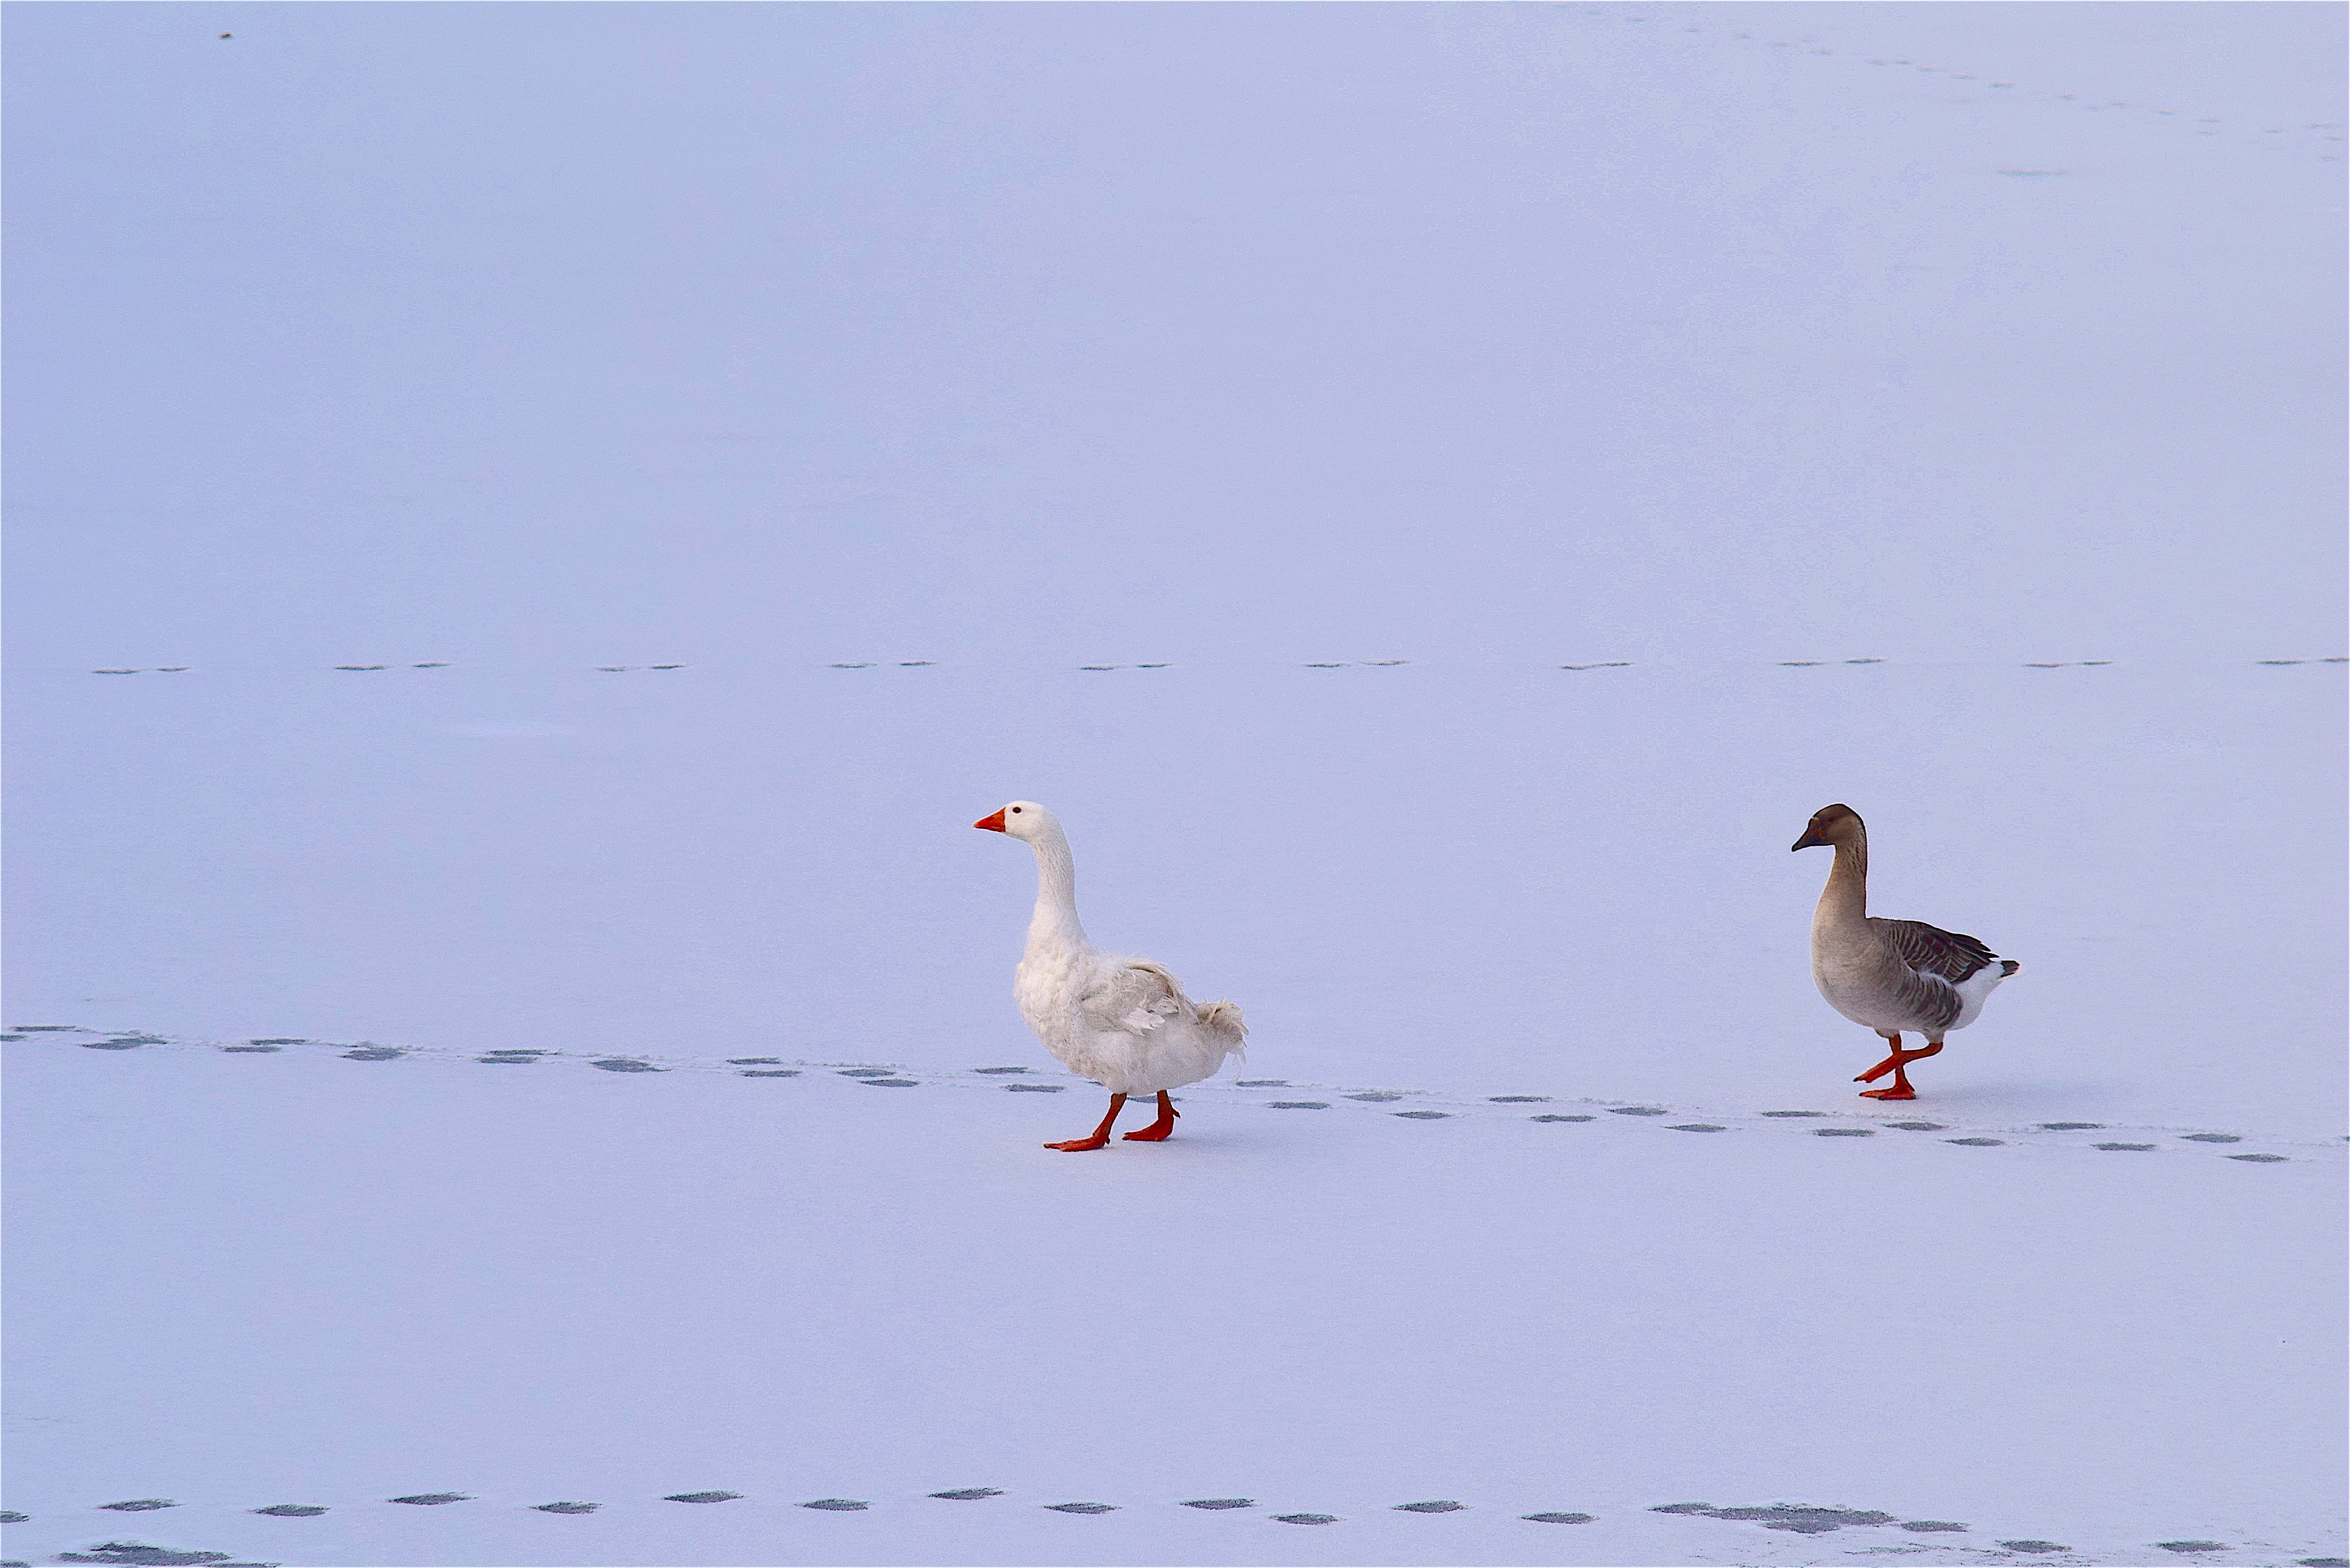
water, outdoor, snow, winter, bird, wing, white, animal, pond, ice, color, feather, fowl, avian, fauna, geese, vertebrate, waterfowl, water bird, shorebird, bird migration, animal migration